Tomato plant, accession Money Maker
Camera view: bottom (45 deg); turntable rotation: 240 degrees
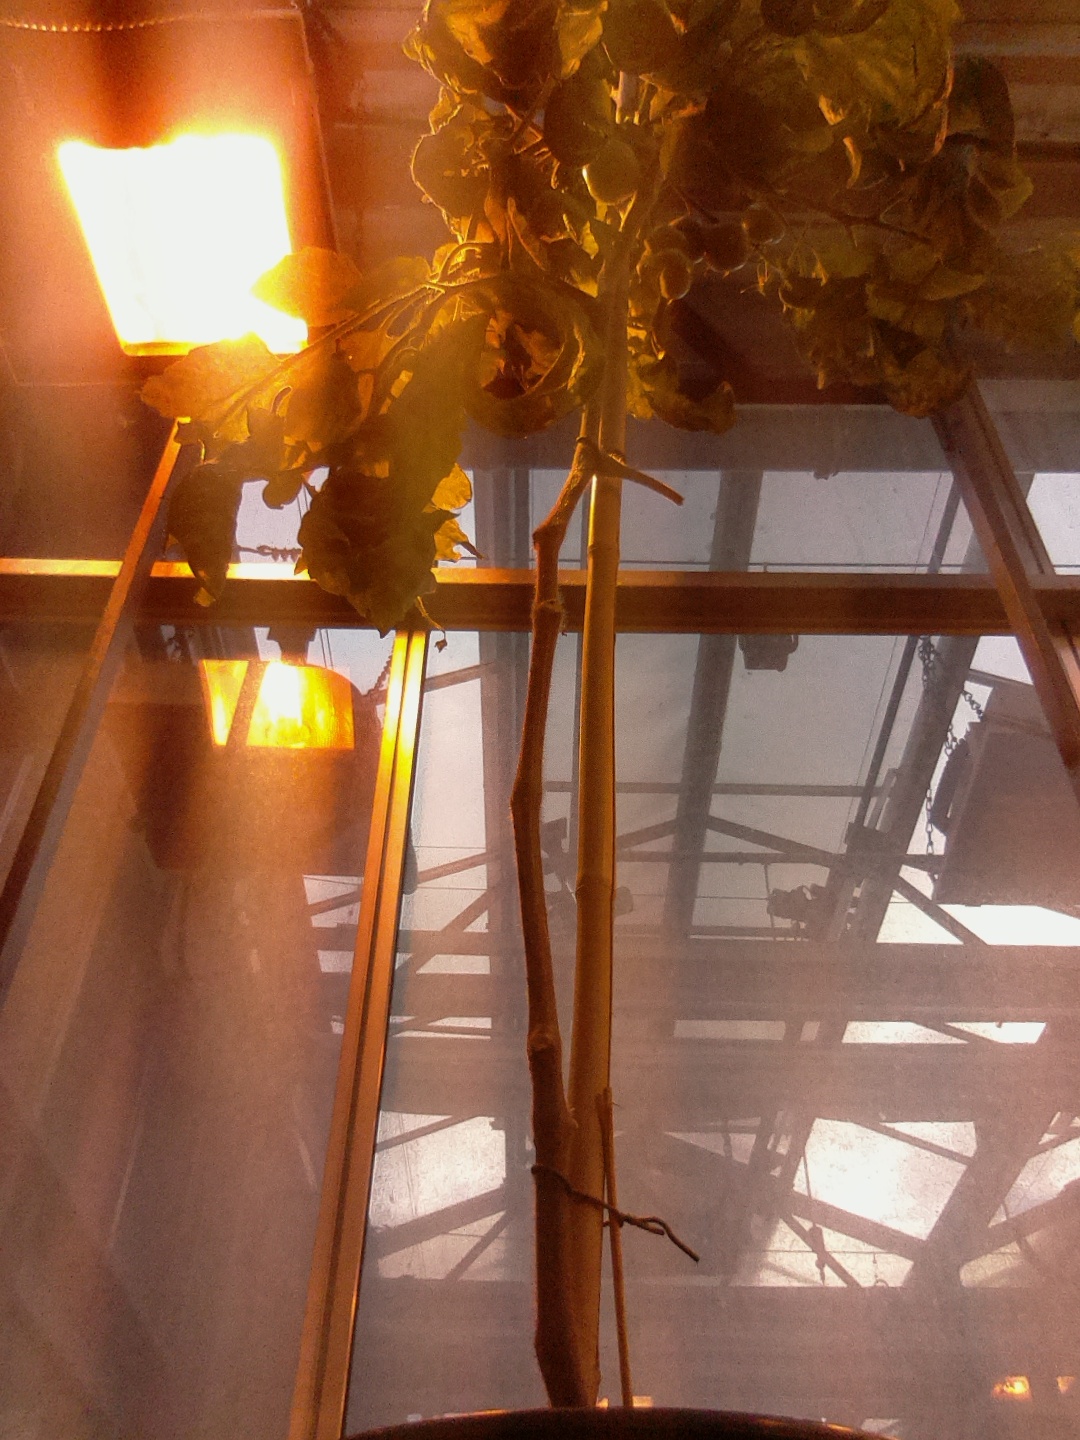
BBCH growth stage 76: 60%-70% of final fruit size